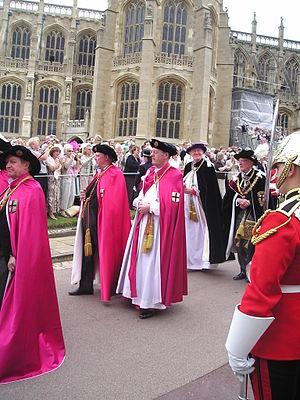
Le très noble ordre de la Jarretière est le plus élevé des ordres de chevalerie britanniques, fondé le 23 avril 1348 le jour de la Saint Georges, en pleine guerre de Cent Ans, par le roi Édouard III.